Abdullah II of Jordan

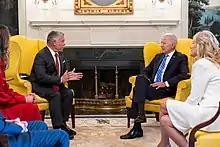
Abdullah meets with U.S. President Joe Biden in the Diplomatic Reception Room, 19 July 2021

In December 2012, Abdullah was the first head of state to visit the West Bank after a United Nations General Assembly vote upgraded the Palestinian Authority to a nonmember observer state. Jordan sees an independent Palestinian state, with the 1967 borders, as part of the two-state solution and of supreme national interest. Jordan, the only country bordering the West Bank other than Israel, ruled it after the 1948 Arab–Israeli War and lost in the 1967 Six-Day War. Its annexation of the West Bank was not recognized, and in 1988 the kingdom ceded its claim to the territory.